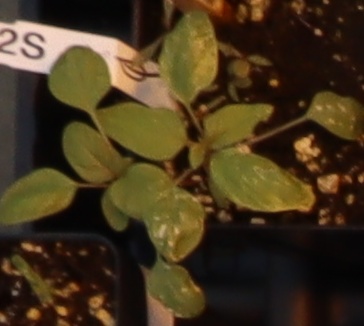
Label: Palmer Amaranth